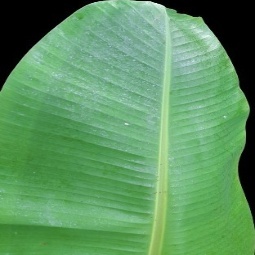
Label: Zinc